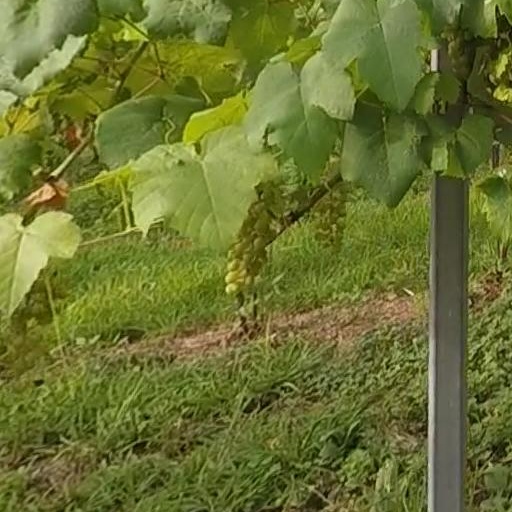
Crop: grape